Keio University

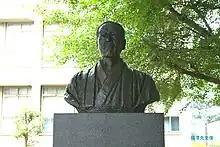
The founder of Keio Fukuzawa Yukichi's statue on Hiyoshi campus.

Keio traces its history to 1858 when Fukuzawa Yukichi, who had studied the Western educational system at Brown University in the United States, started to teach Dutch while he was a guest of the Okudaira family. In 1868 he changed the name of the school to Keio Gijuku and devoted his time to education. While Keio's initial identity was that of a private school of Western studies, it expanded and established its first university faculty in 1890.